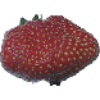
Label: strawberry_wedge